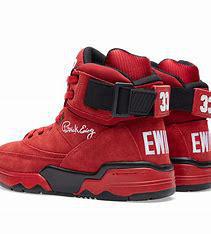
Brand: Ewing
Model: 33 Hi